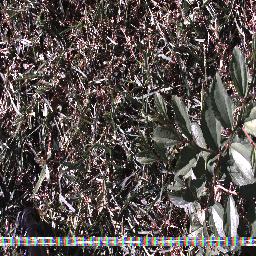
Label: chinee_apple